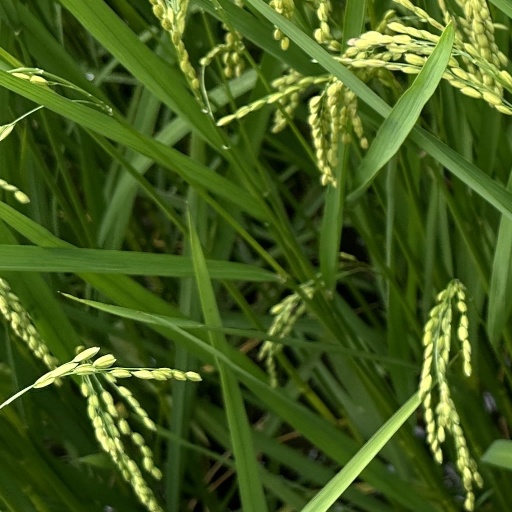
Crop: rice